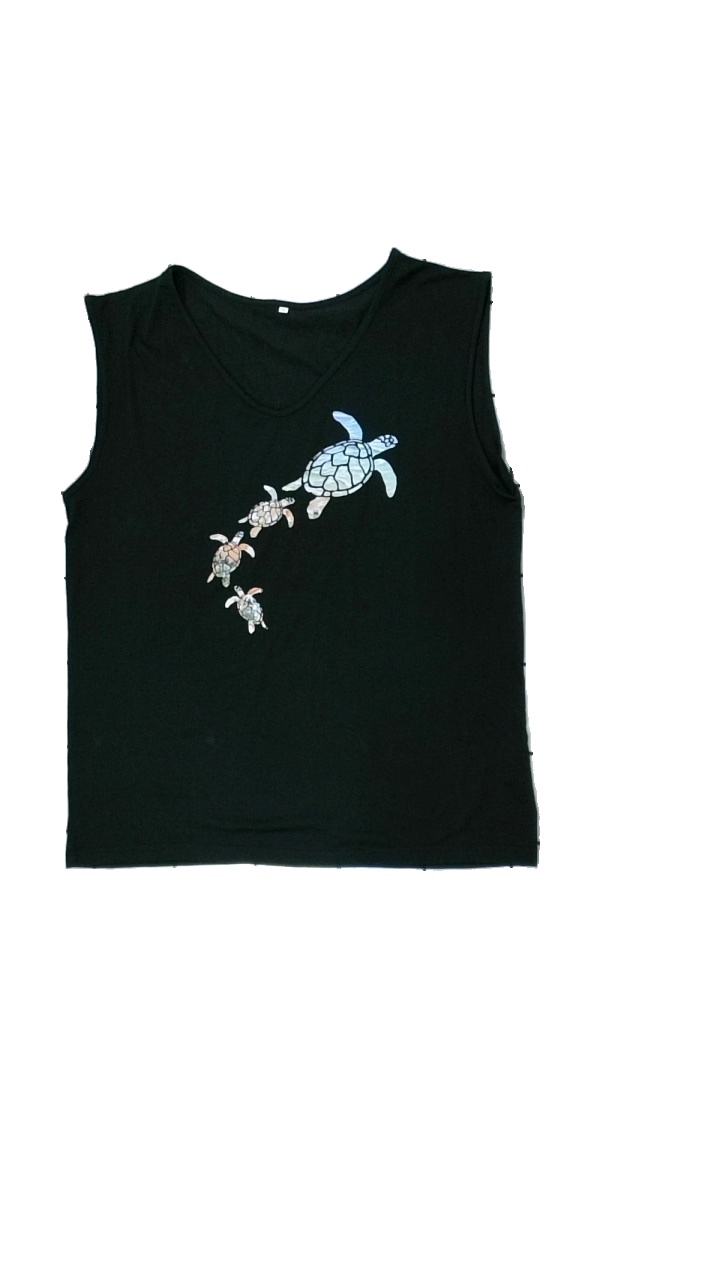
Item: Tank Top (Ladies)
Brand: Missing
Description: linne med tryck
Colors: Black, Turquoise, Orange, Green, White
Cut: C-collar
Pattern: Animal print
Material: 95% polyester 5% spandex
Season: All
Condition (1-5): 3
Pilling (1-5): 4
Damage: lite nopprigt/hårigt
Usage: Reuse
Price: <50